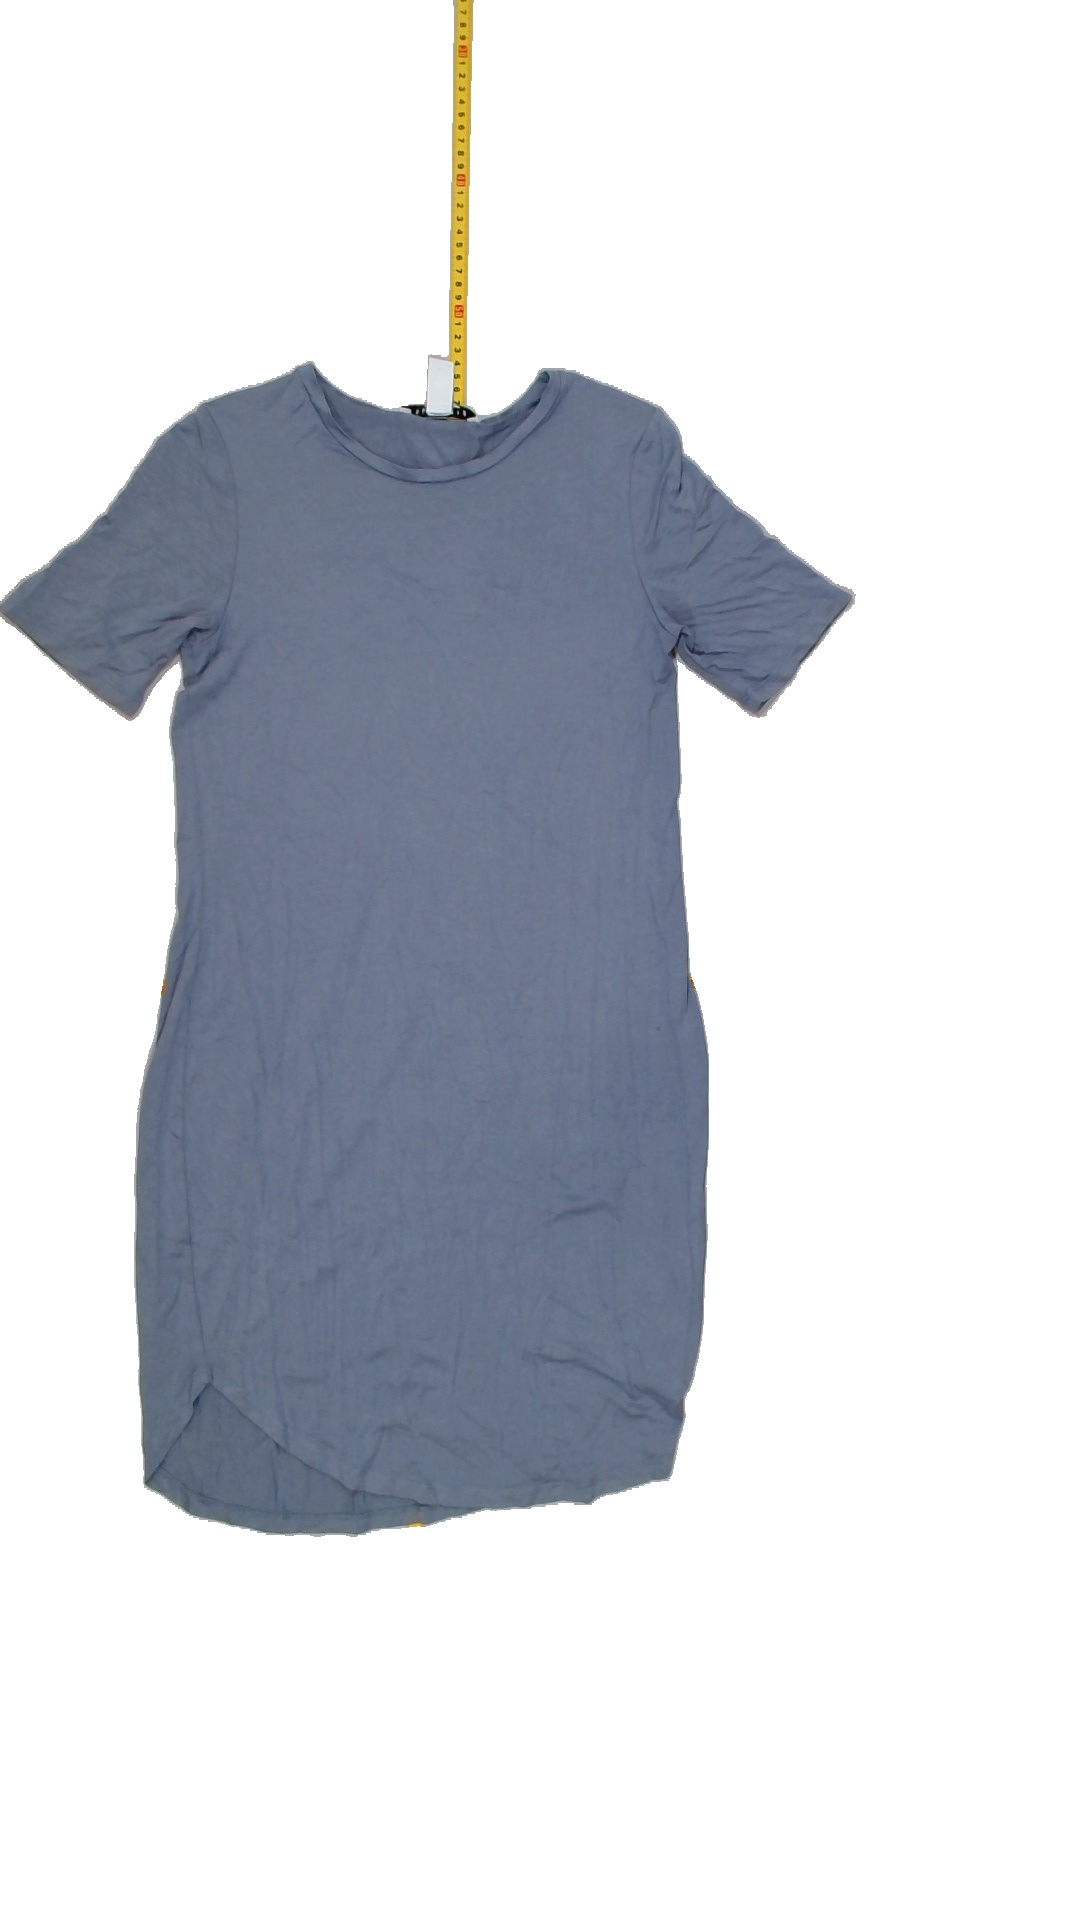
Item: Dress (Ladies)
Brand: Not Applicable
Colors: Purple
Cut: Regular, C-collar
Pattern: Plain
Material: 100%viscose
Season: All
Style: No trend
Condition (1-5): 5
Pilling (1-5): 5
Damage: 0
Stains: No
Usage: Reuse
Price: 50-100